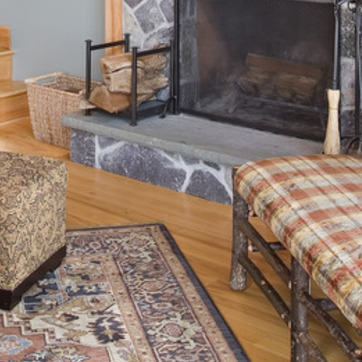
Material: stone